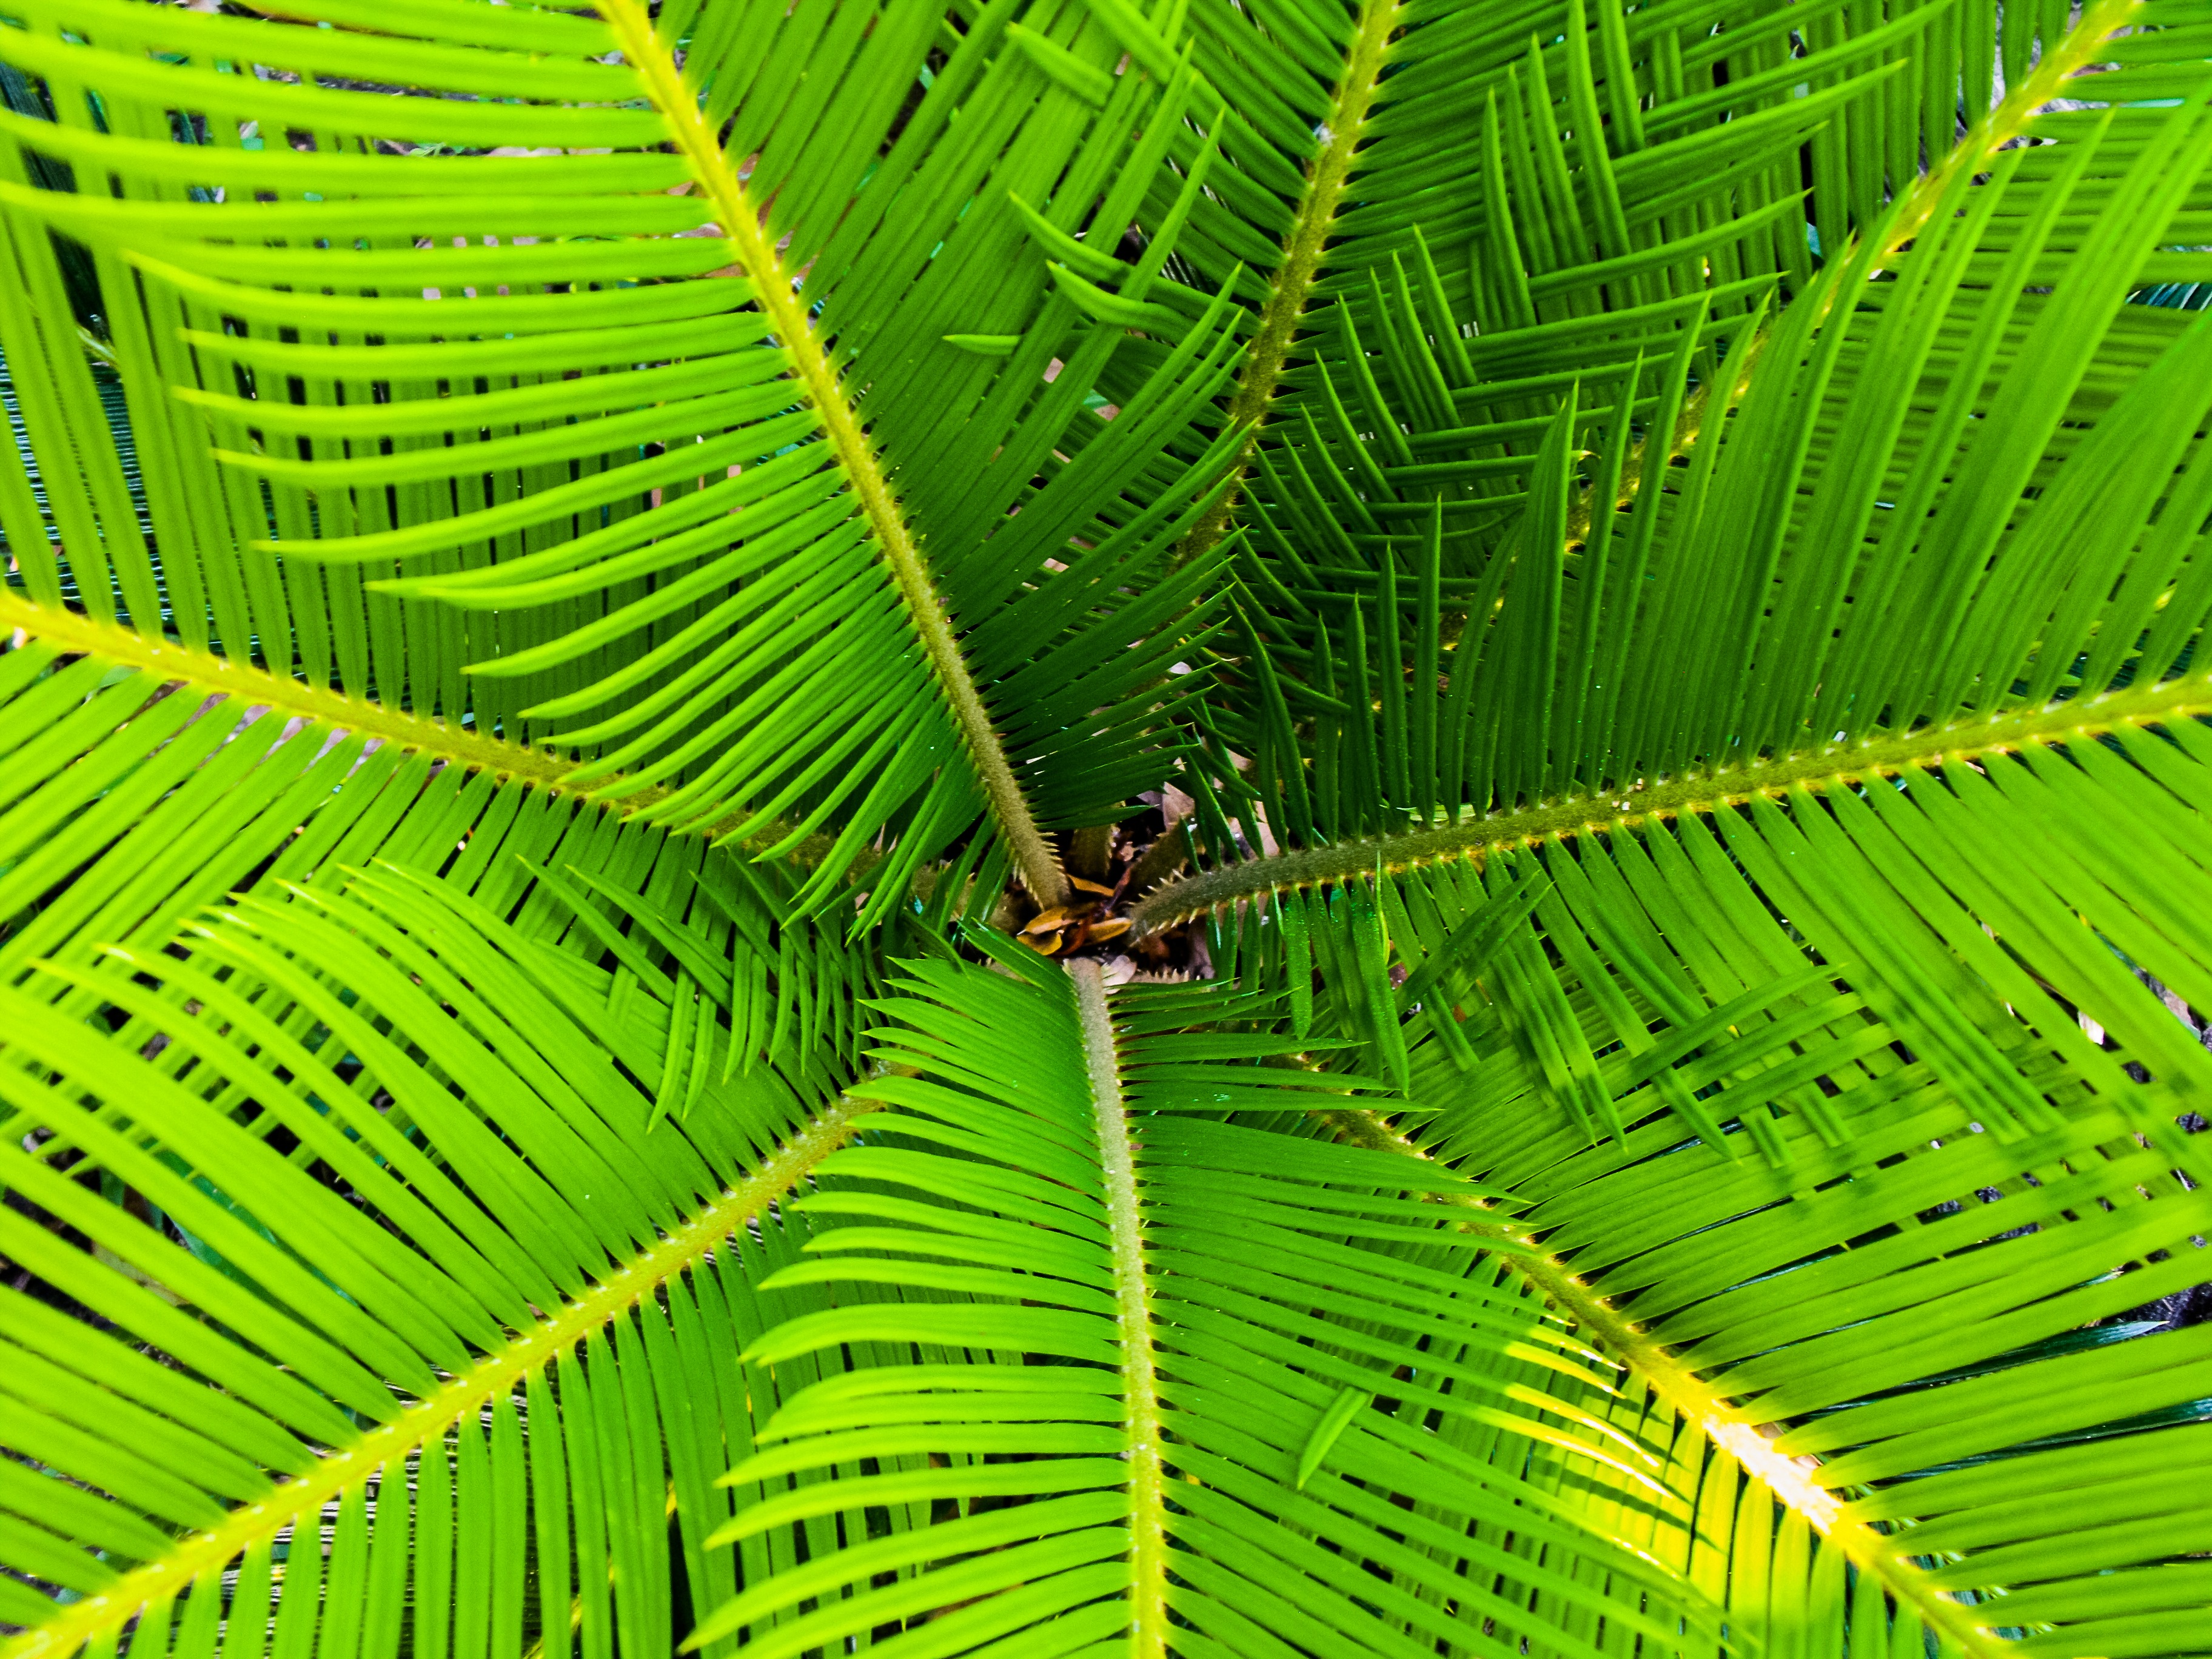
tree, nature, forest, branch, plant, palm tree, sunlight, leaf, flower, line, green, jungle, palm, botany, yellow, close, flora, fern, james, vegetation, rainforest, banana leaf, tropics, macro photography, plant stem, woody plant, land plant, ferns and horsetails, arecales, palm family